CBS Sports Network

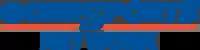
Logo used from 2011 to 2016

The network's roots began in 1999 when Chris Bevilacqua approached the co-founders of the Classic Sports Network, Brian Bedol and Stephen Greenberg—at that time, running Fusient Media Ventures, a New York-based sports and media company—with the idea for a subscription network featuring college sports 24 hours a day. Under the leadership of Bedol as CEO, the network was originally named the National College Sports Network in June 2002, was subsequently renamed College Sports Television (CSTV) and launched on February 23, 2003. From their headquarters and studio operations at Chelsea Piers in New York City, CSTV was the first independent pay-television channel to be distributed nationwide, having been carried on satellite provider DirecTV at launch.